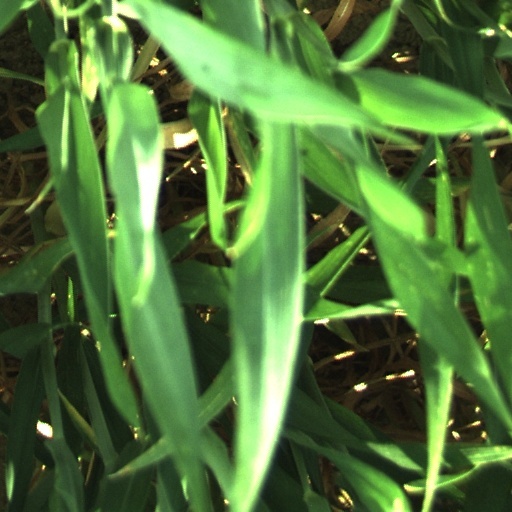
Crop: wheat